Ella Leffland

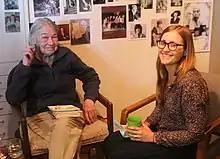
Novelist Ella Leffland speaks with Sarah Broderick at The Sitting Room in 2014, photo by Carol Sklenicka

Ella Leffland (November 25, 1931 – September 18, 2024) was an American novelist and short story writer. Highly regarded by other writers, her novels demonstrate stunning mastery of the techniques of realistic fiction; but Leffland uses her facility to illuminate characters whose imaginative lives are rich and often strange. The settings of most of her works are in northern California, where she grew up; she is perhaps best known for her semi-autobiographical novel "Rumors of Peace" (1979; reprinted as a "rediscovered classic" in 2011) about a girl coming of age during World War II. The fascination with personal and social evil that Leffland explores in "Rumors of Peace" emerges powerfully in her ambitious historical novel based on the life of Hermann Göring, "Knight, Death and the Devil", published in 1990.